Abuja

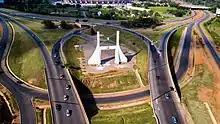
Abuja, Nigeria

Other places of note include the Cyprian Ekwensi Arts & Culture Centre and The Nigerian Police Mobile Force CID (Criminal Investigation Department) headquarters in Area 10. The Abuja Municipal Area Council, which is the local government administration has its headquarters in Area 10. The new United States Embassy is in the Diplomatic Zone which adjoins Garki.